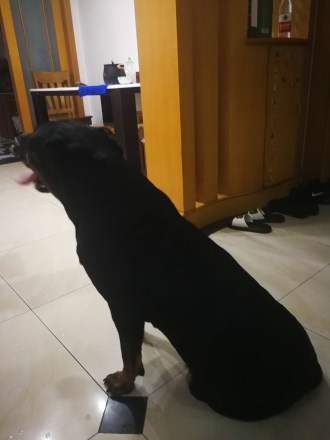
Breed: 3580-n000122-Labrador_retriever